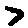
Label: 7